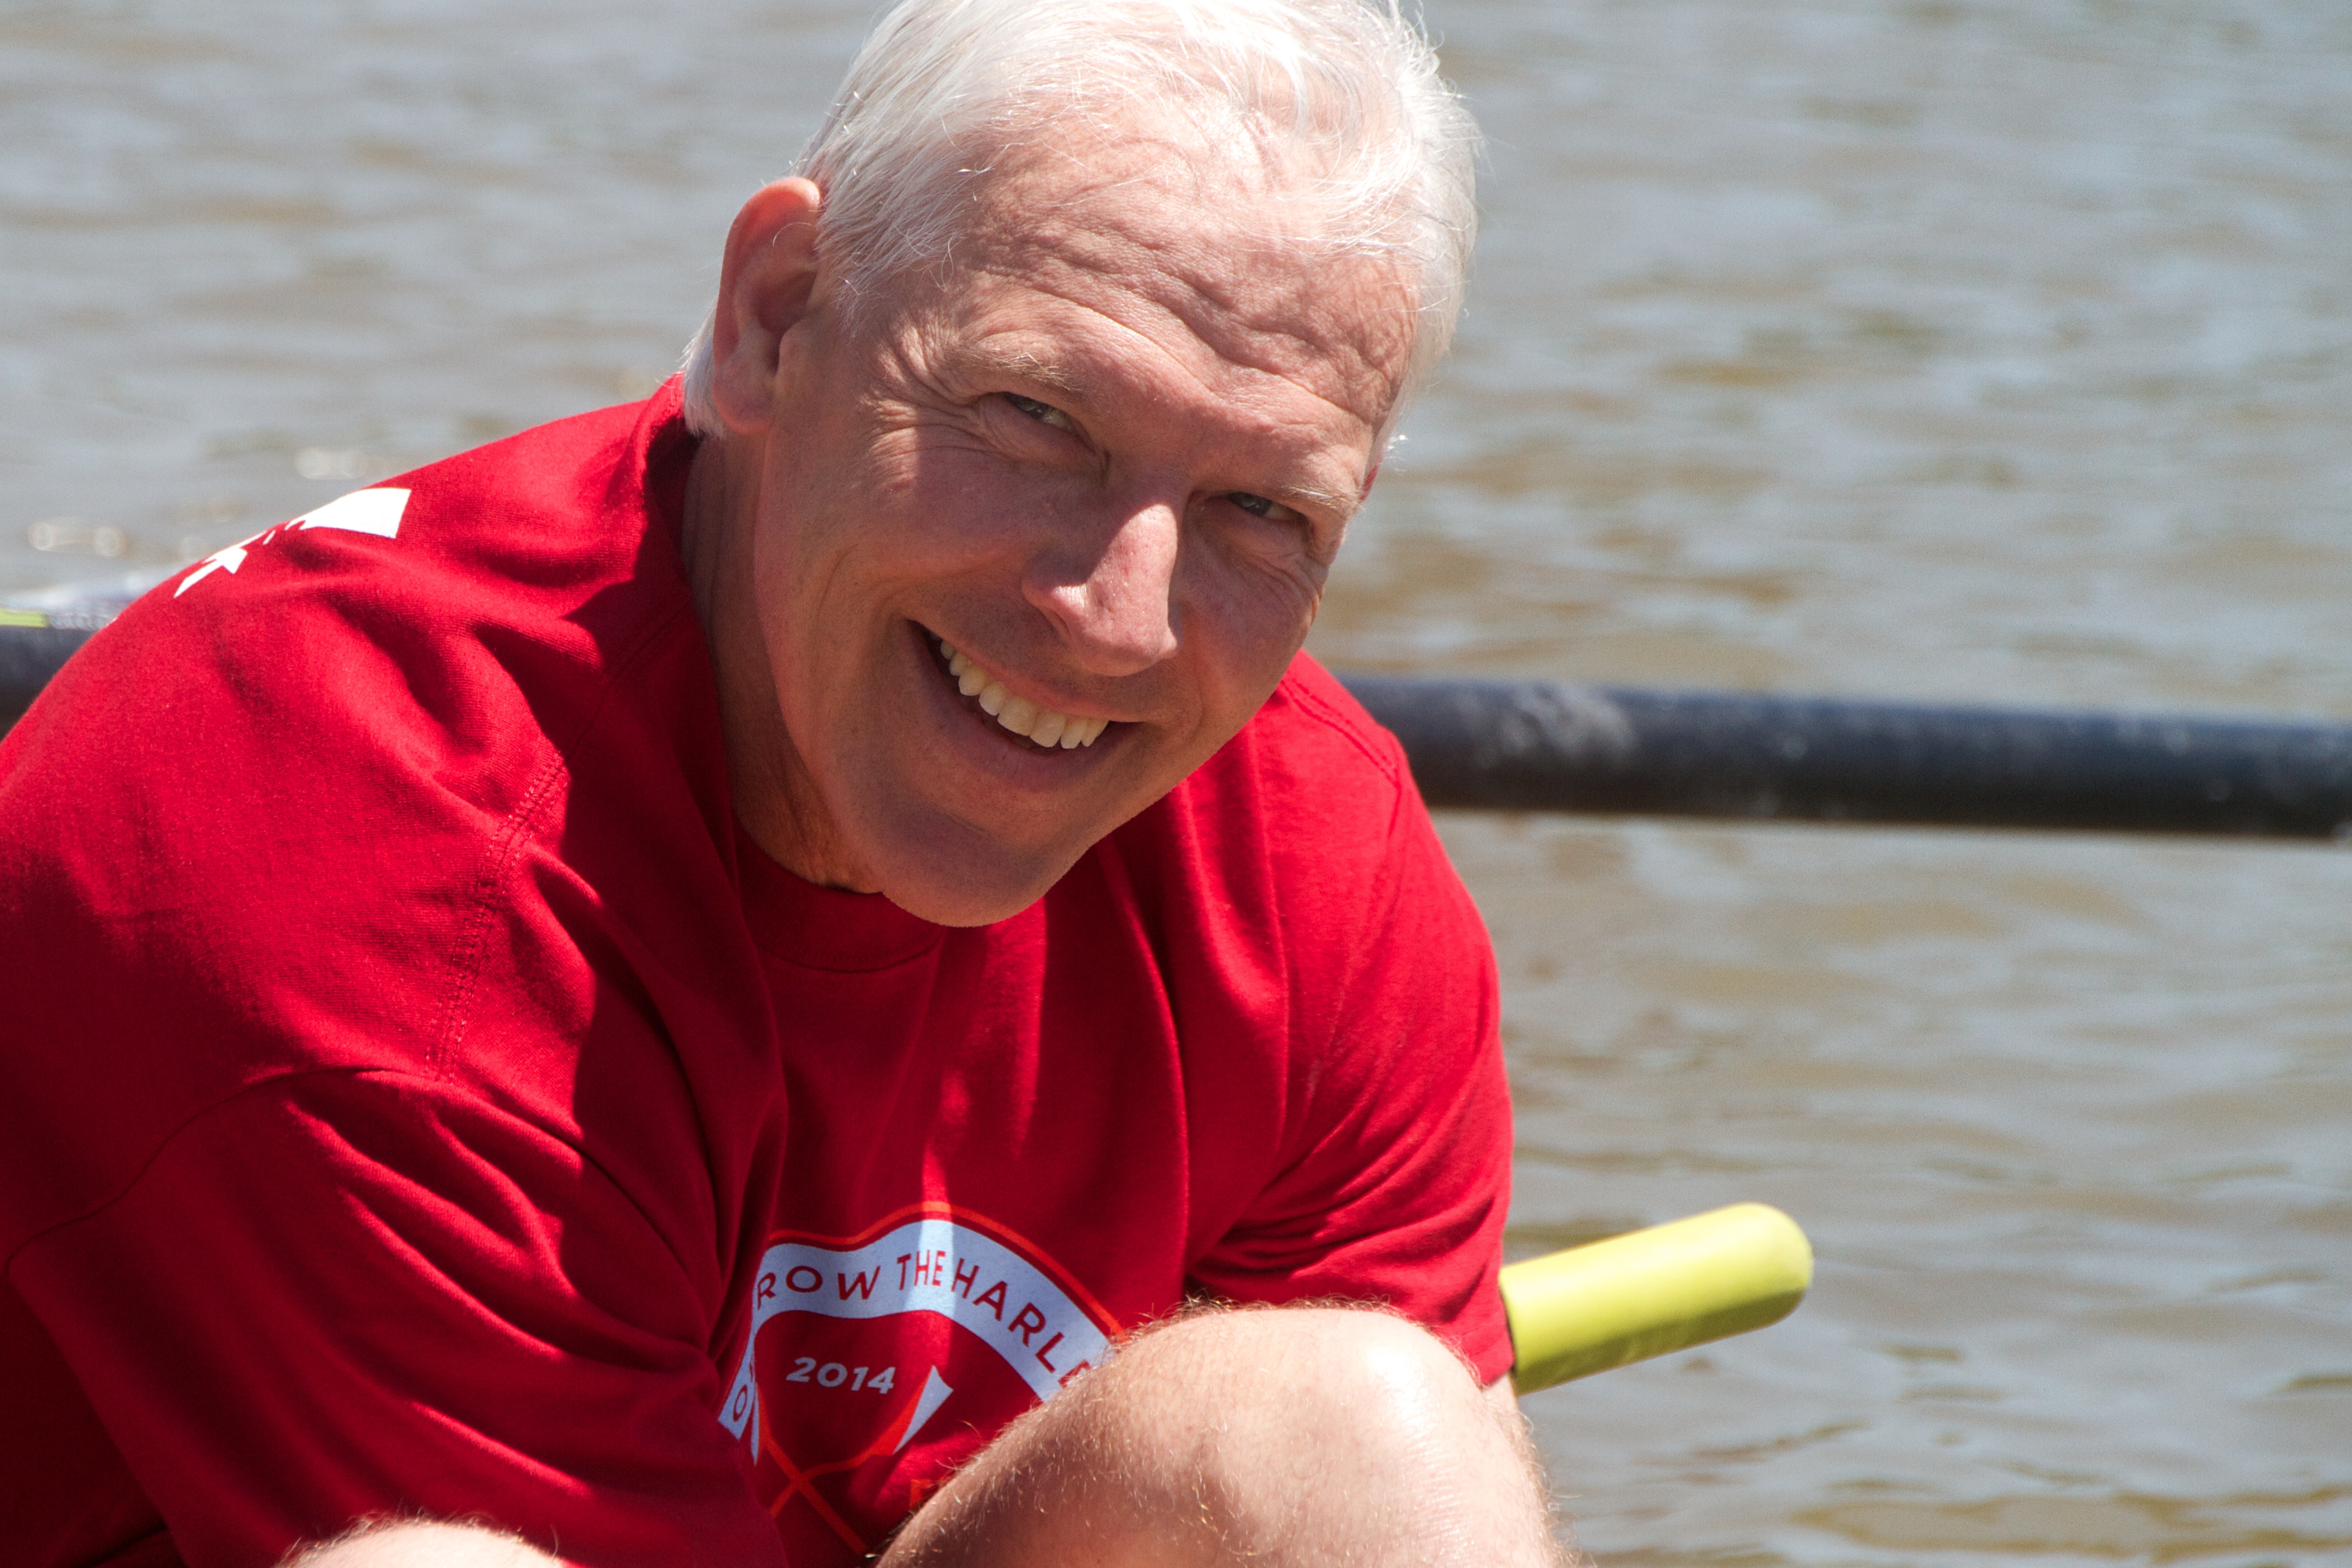
boat, muscle, boating, rownewyork